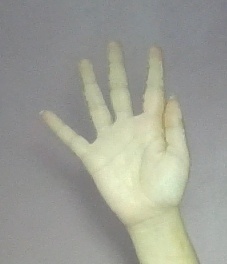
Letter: sheen